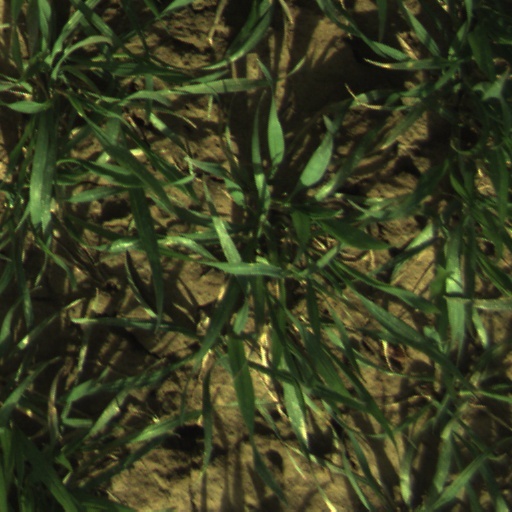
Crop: wheat